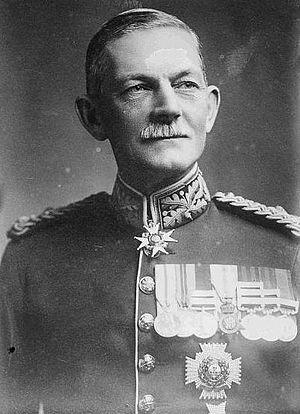
Le maréchal Sir Arthur Arnold Barrett était un officier britannique de l'armée indienne.